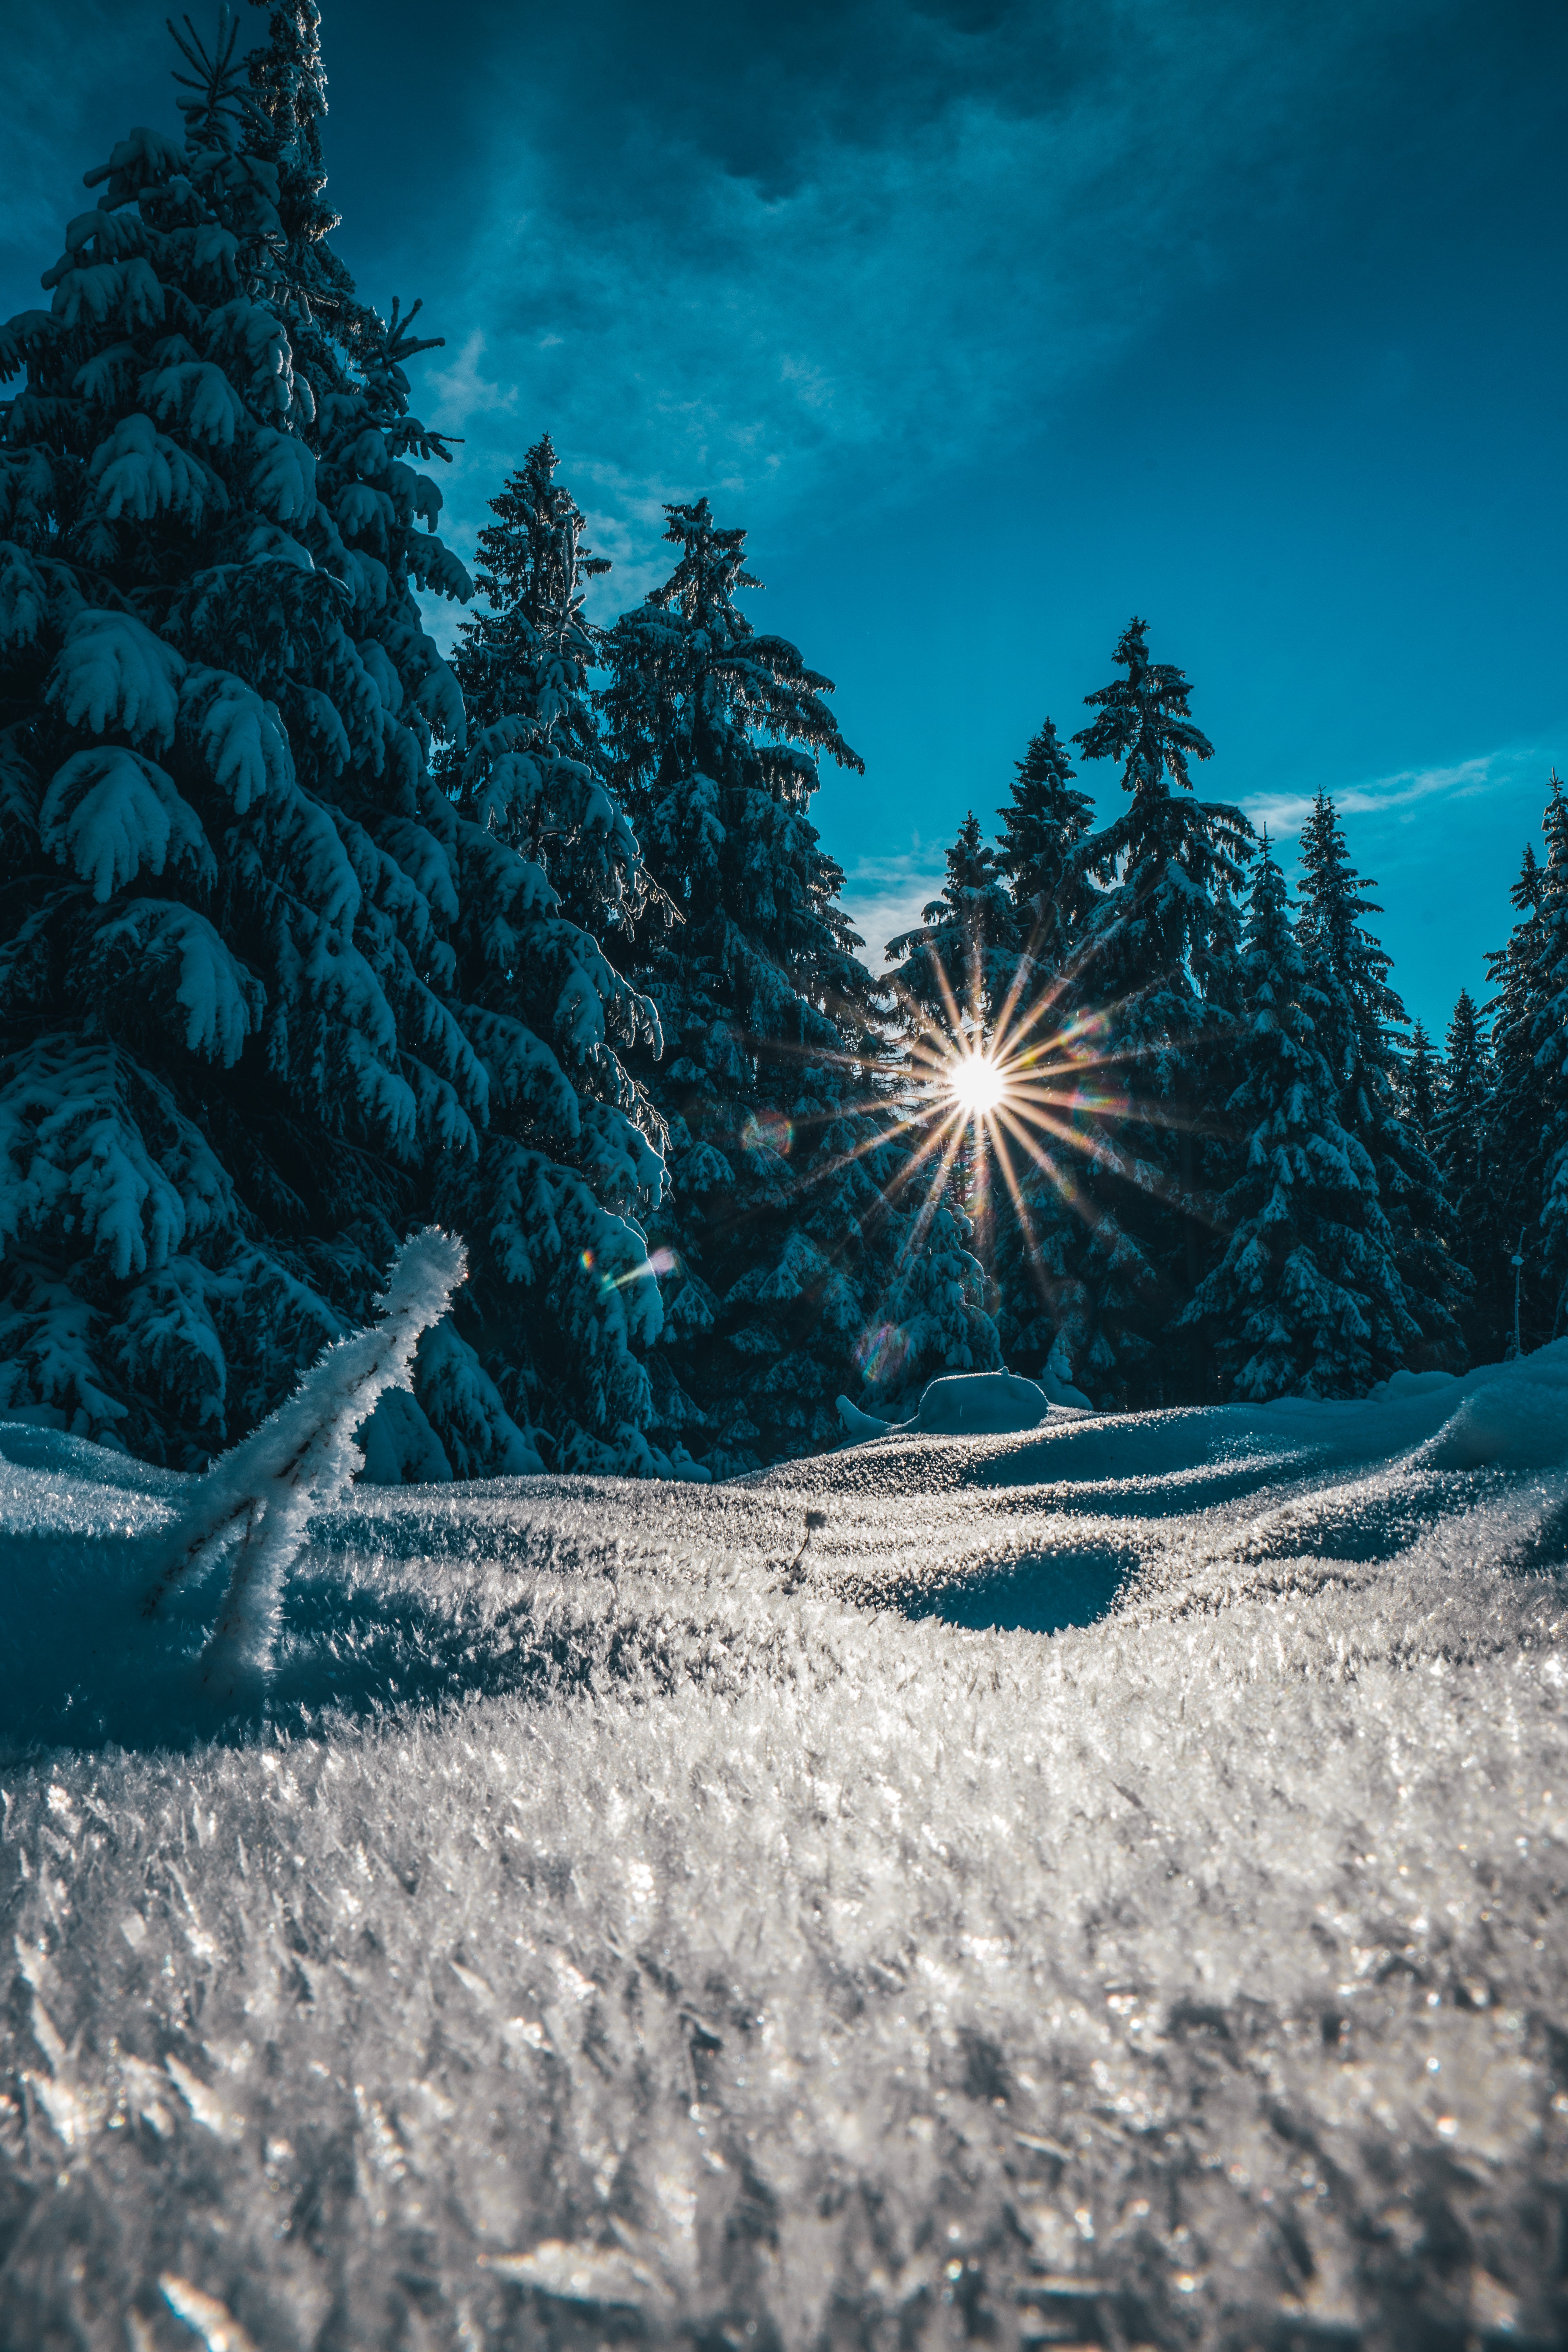
snow, sky, cloud, natural landscape, slope, larch, tree, freezing, glacial landform, evergreen, mountainous landforms, mountain range, landscape, Tints and shades, People in nature, geological phenomenon, recreation, horizon, road, frost, electric blue, cumulus, forest, calm, asphalt, spruce fir forest, ice cap, winter, conifer, meteorological phenomenon, lens flare, reflection, wind, massif, grass, ocean, darkness, tropical and subtropical coniferous forests, midnight, evening, fir, hill, pine, piste, glacier, pine family, night, woodland, ice, moonlight, river